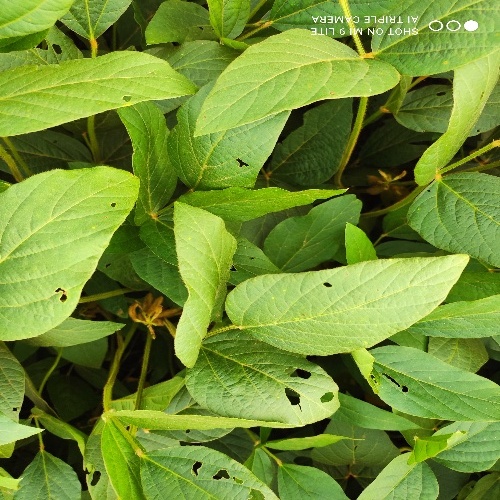
Label: Caterpillar